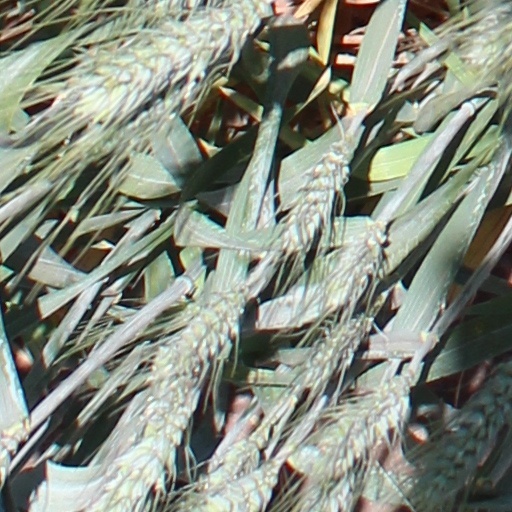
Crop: wheat